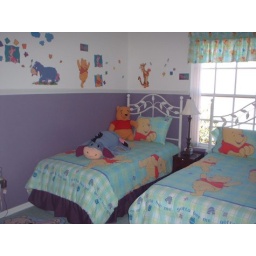
This bedroom has 2 beds and is decorated in a Disney theme